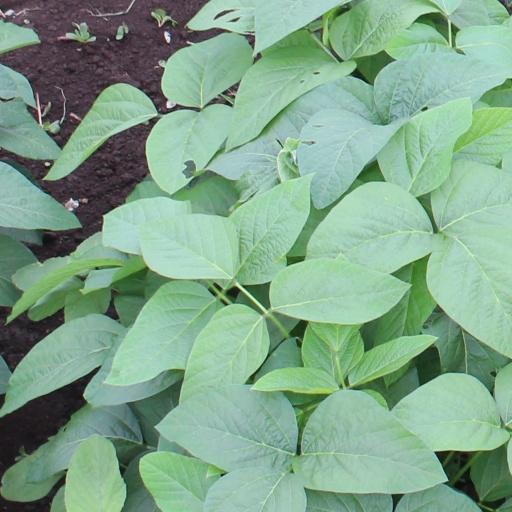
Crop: soybean